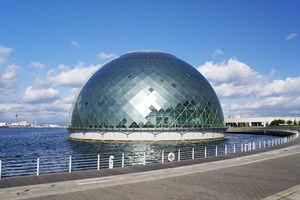
La fenêtre de Viviani est une courbe algébrique gauche, et une courbe fermée, définie comme l'intersection d'une sphère et d'un cylindre circulaire de rayon moitié de celui de la sphère, et passant par le centre de la sphère.
Osaka ou Ōsaka est la troisième plus grande municipalité du Japon et le centre de la conurbation du Keihanshin, deuxième aire métropolitaine du pays tant en nombre d'habitants qu’en PIB. La ville est également le chef-lieu de la préfecture du même nom. Elle est située sur l'île de Honshū, l'île principale du Japon sur laquelle se trouve également Tokyo, au bord de l'océan Pacifique, plus précisément dans la baie d'Osaka.
Paul Andreu, né le 10 juillet 1938 à Caudéran en Gironde et mort le 11 octobre 2018 à Paris, est un architecte français spécialiste des constructions aéroportuaires. Il est l’architecte de 20 aéroports dans le monde, dont notamment celui de Roissy-Charles-de-Gaulle qu'il conçut à l'âge de 29 ans et est à l'origine de sa renommée. Il se diversifie ensuite vers des réalisations autres que des terminaux d'aéroports. Il est aussi peintre et écrivain.